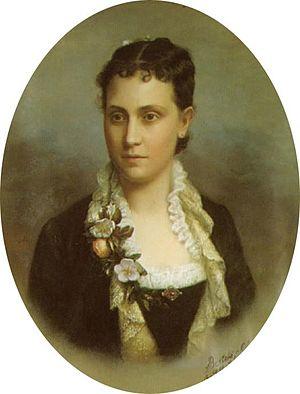
Cet article présente, par ordre chronologique de naissance, les principales personnalités féminines ayant appartenu à la Maison de Savoie, par naissance ou par mariage.
La princesse Marie Élisabeth Louise Amélie Elvire Blanche Éléonore de Bavière, née le 31 août 1863 au château Nymphenburg de Munich, en Bavière, et décédée le 26 février 1924 à Rome, en Italie, est le troisième enfant et la fille aînée du prince Adalbert de Bavière et de l’infante Amélie d’Espagne.